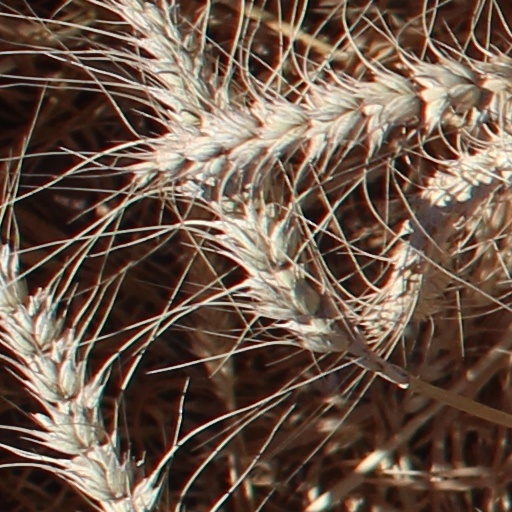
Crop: wheat